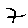
Label: 7